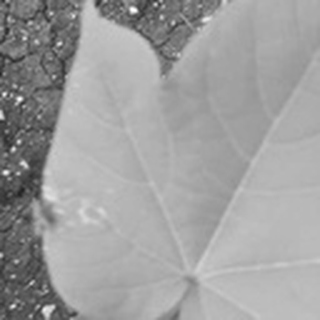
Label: healthy_cotton